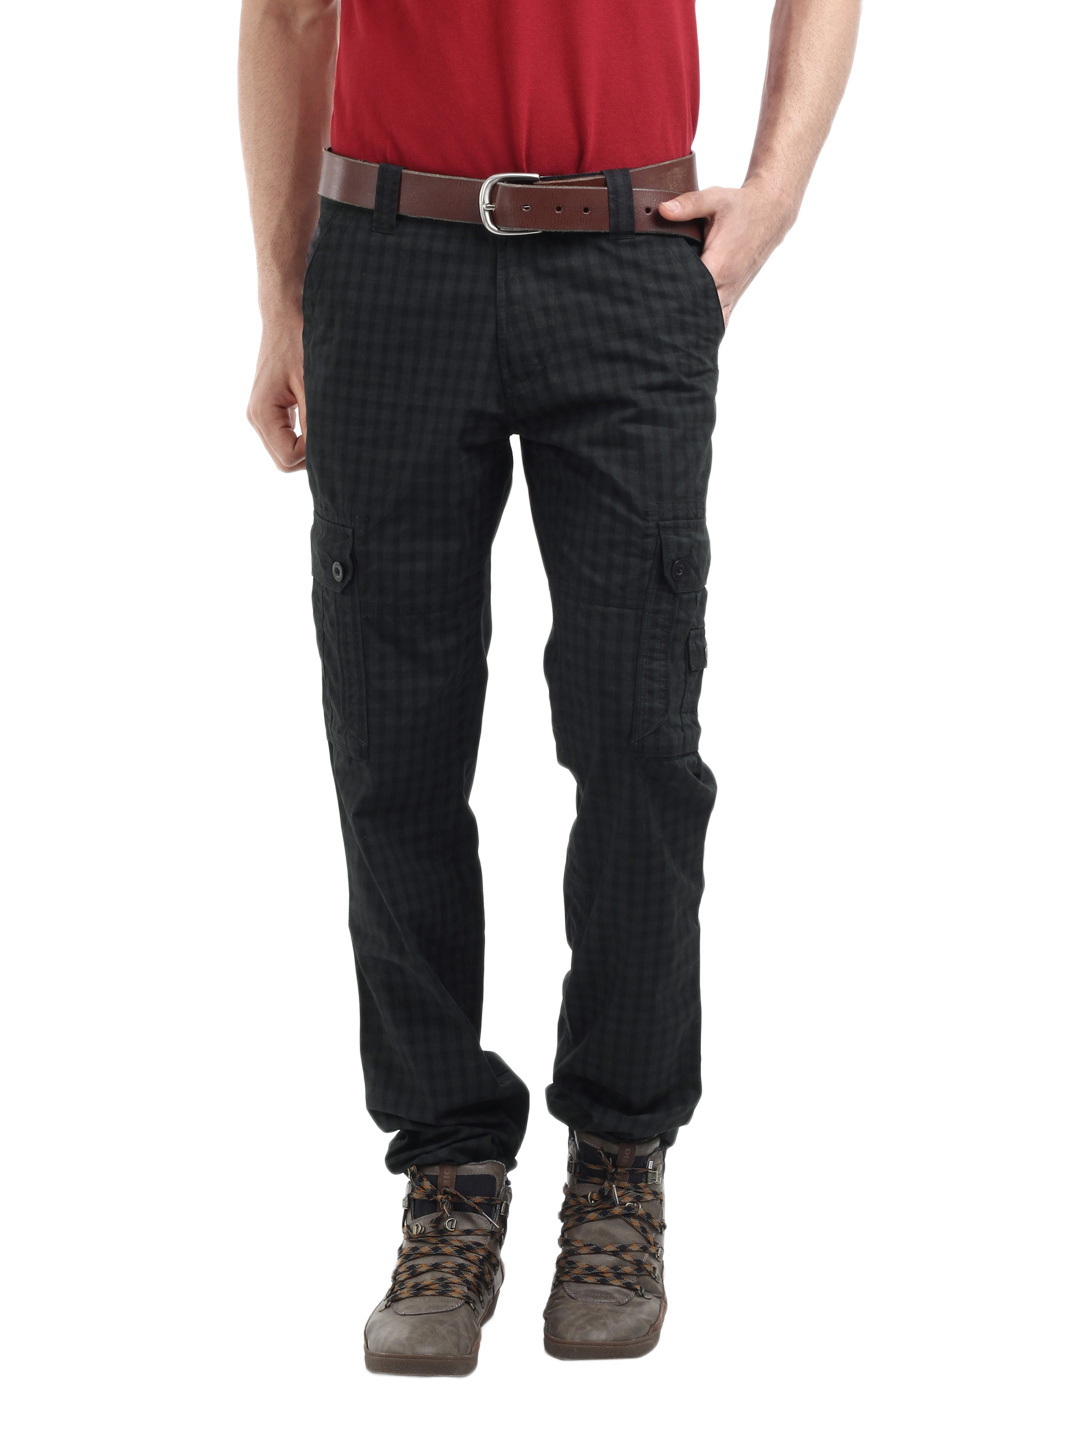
Scullers Men Black Checked Trousers
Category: Apparel / Bottomwear / Trousers
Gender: Men
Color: Charcoal
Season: Winter 2012
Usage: Casual